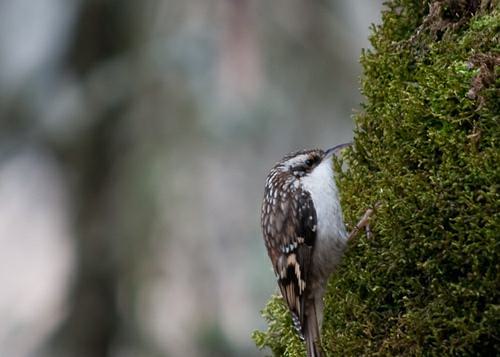
A photo of a brown creeper